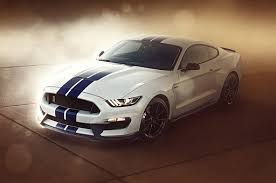
Vehicle type: Cars